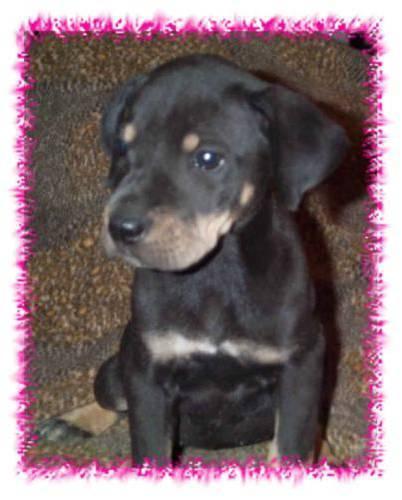
dog